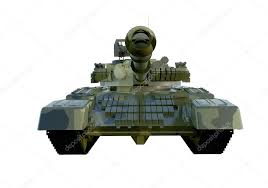
Label: Tank